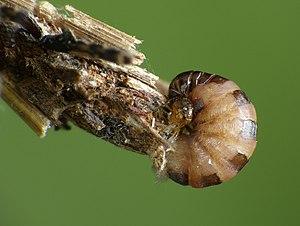
Les Psychidae sont une famille de lépidoptères appelés communément psychés. Les chenilles de Psychidae construisent un fourreau de soie et d'éléments prélevés dans l'environnement. Chez de nombreuses espèces, la femelle est aptère, et est de fait difficile à identifier avec précision.